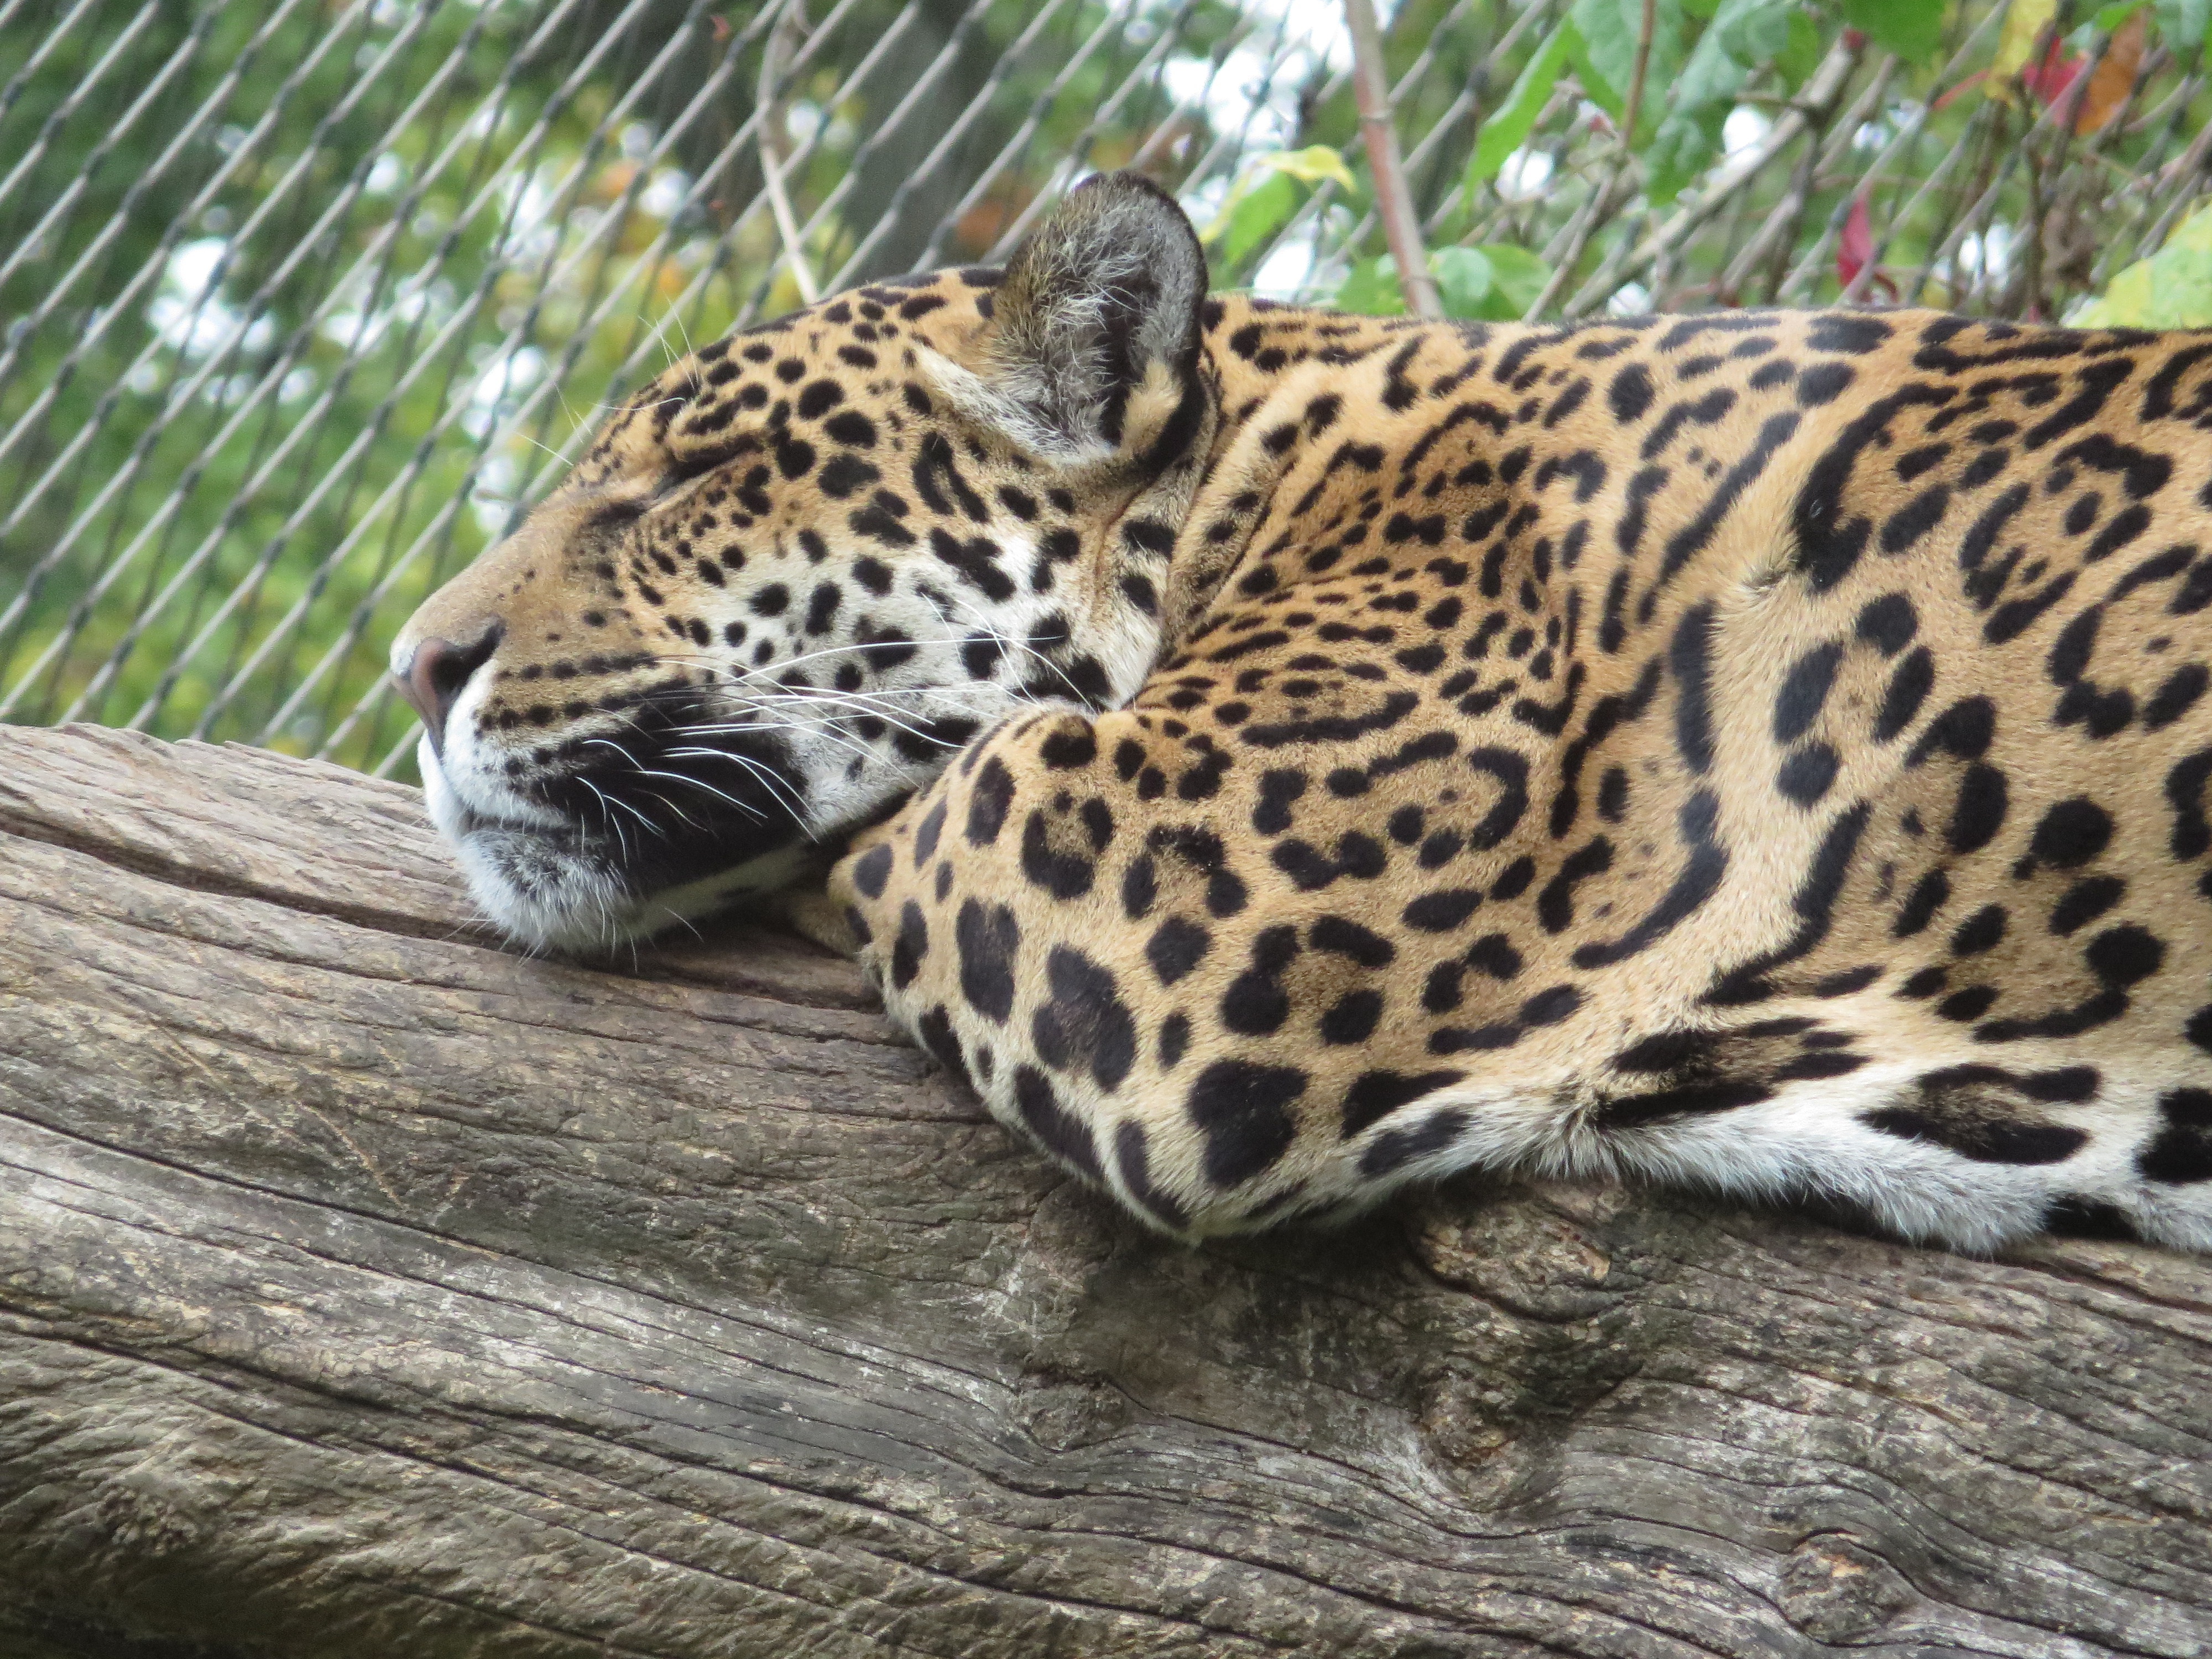
nature, wilderness, wildlife, zoo, cat, africa, mammal, national park, fauna, leopard, big cat, vertebrate, jaguar, botswana, wildcat, safari, ocelot, big cats, cat like mammal